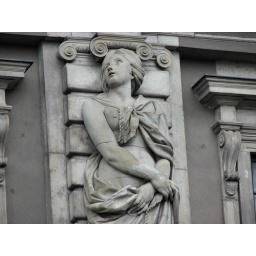
The exterior wall of the palace is adorned by 10 female statues, this being one of them.